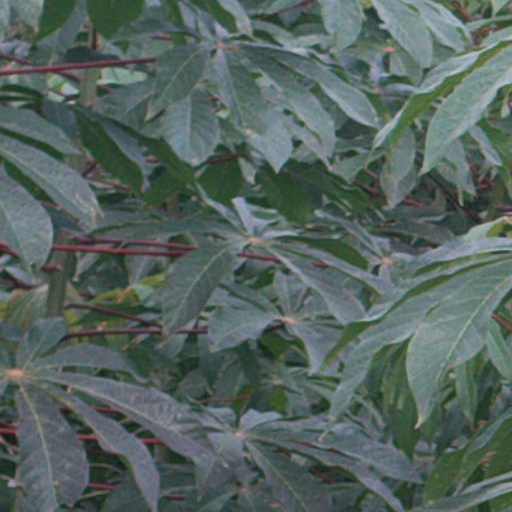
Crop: cassava